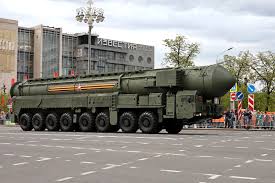
Label: Air Defense